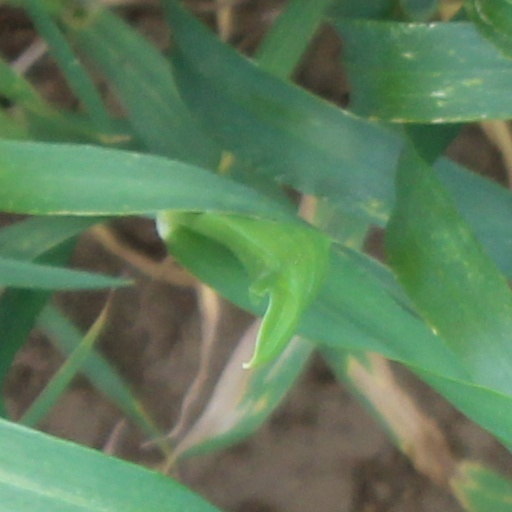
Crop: wheat